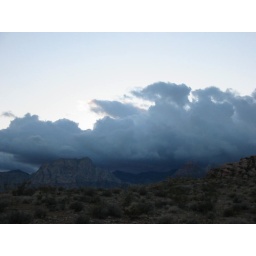
sun setting over storm clouds and the rainbow mountains in red rock canyon